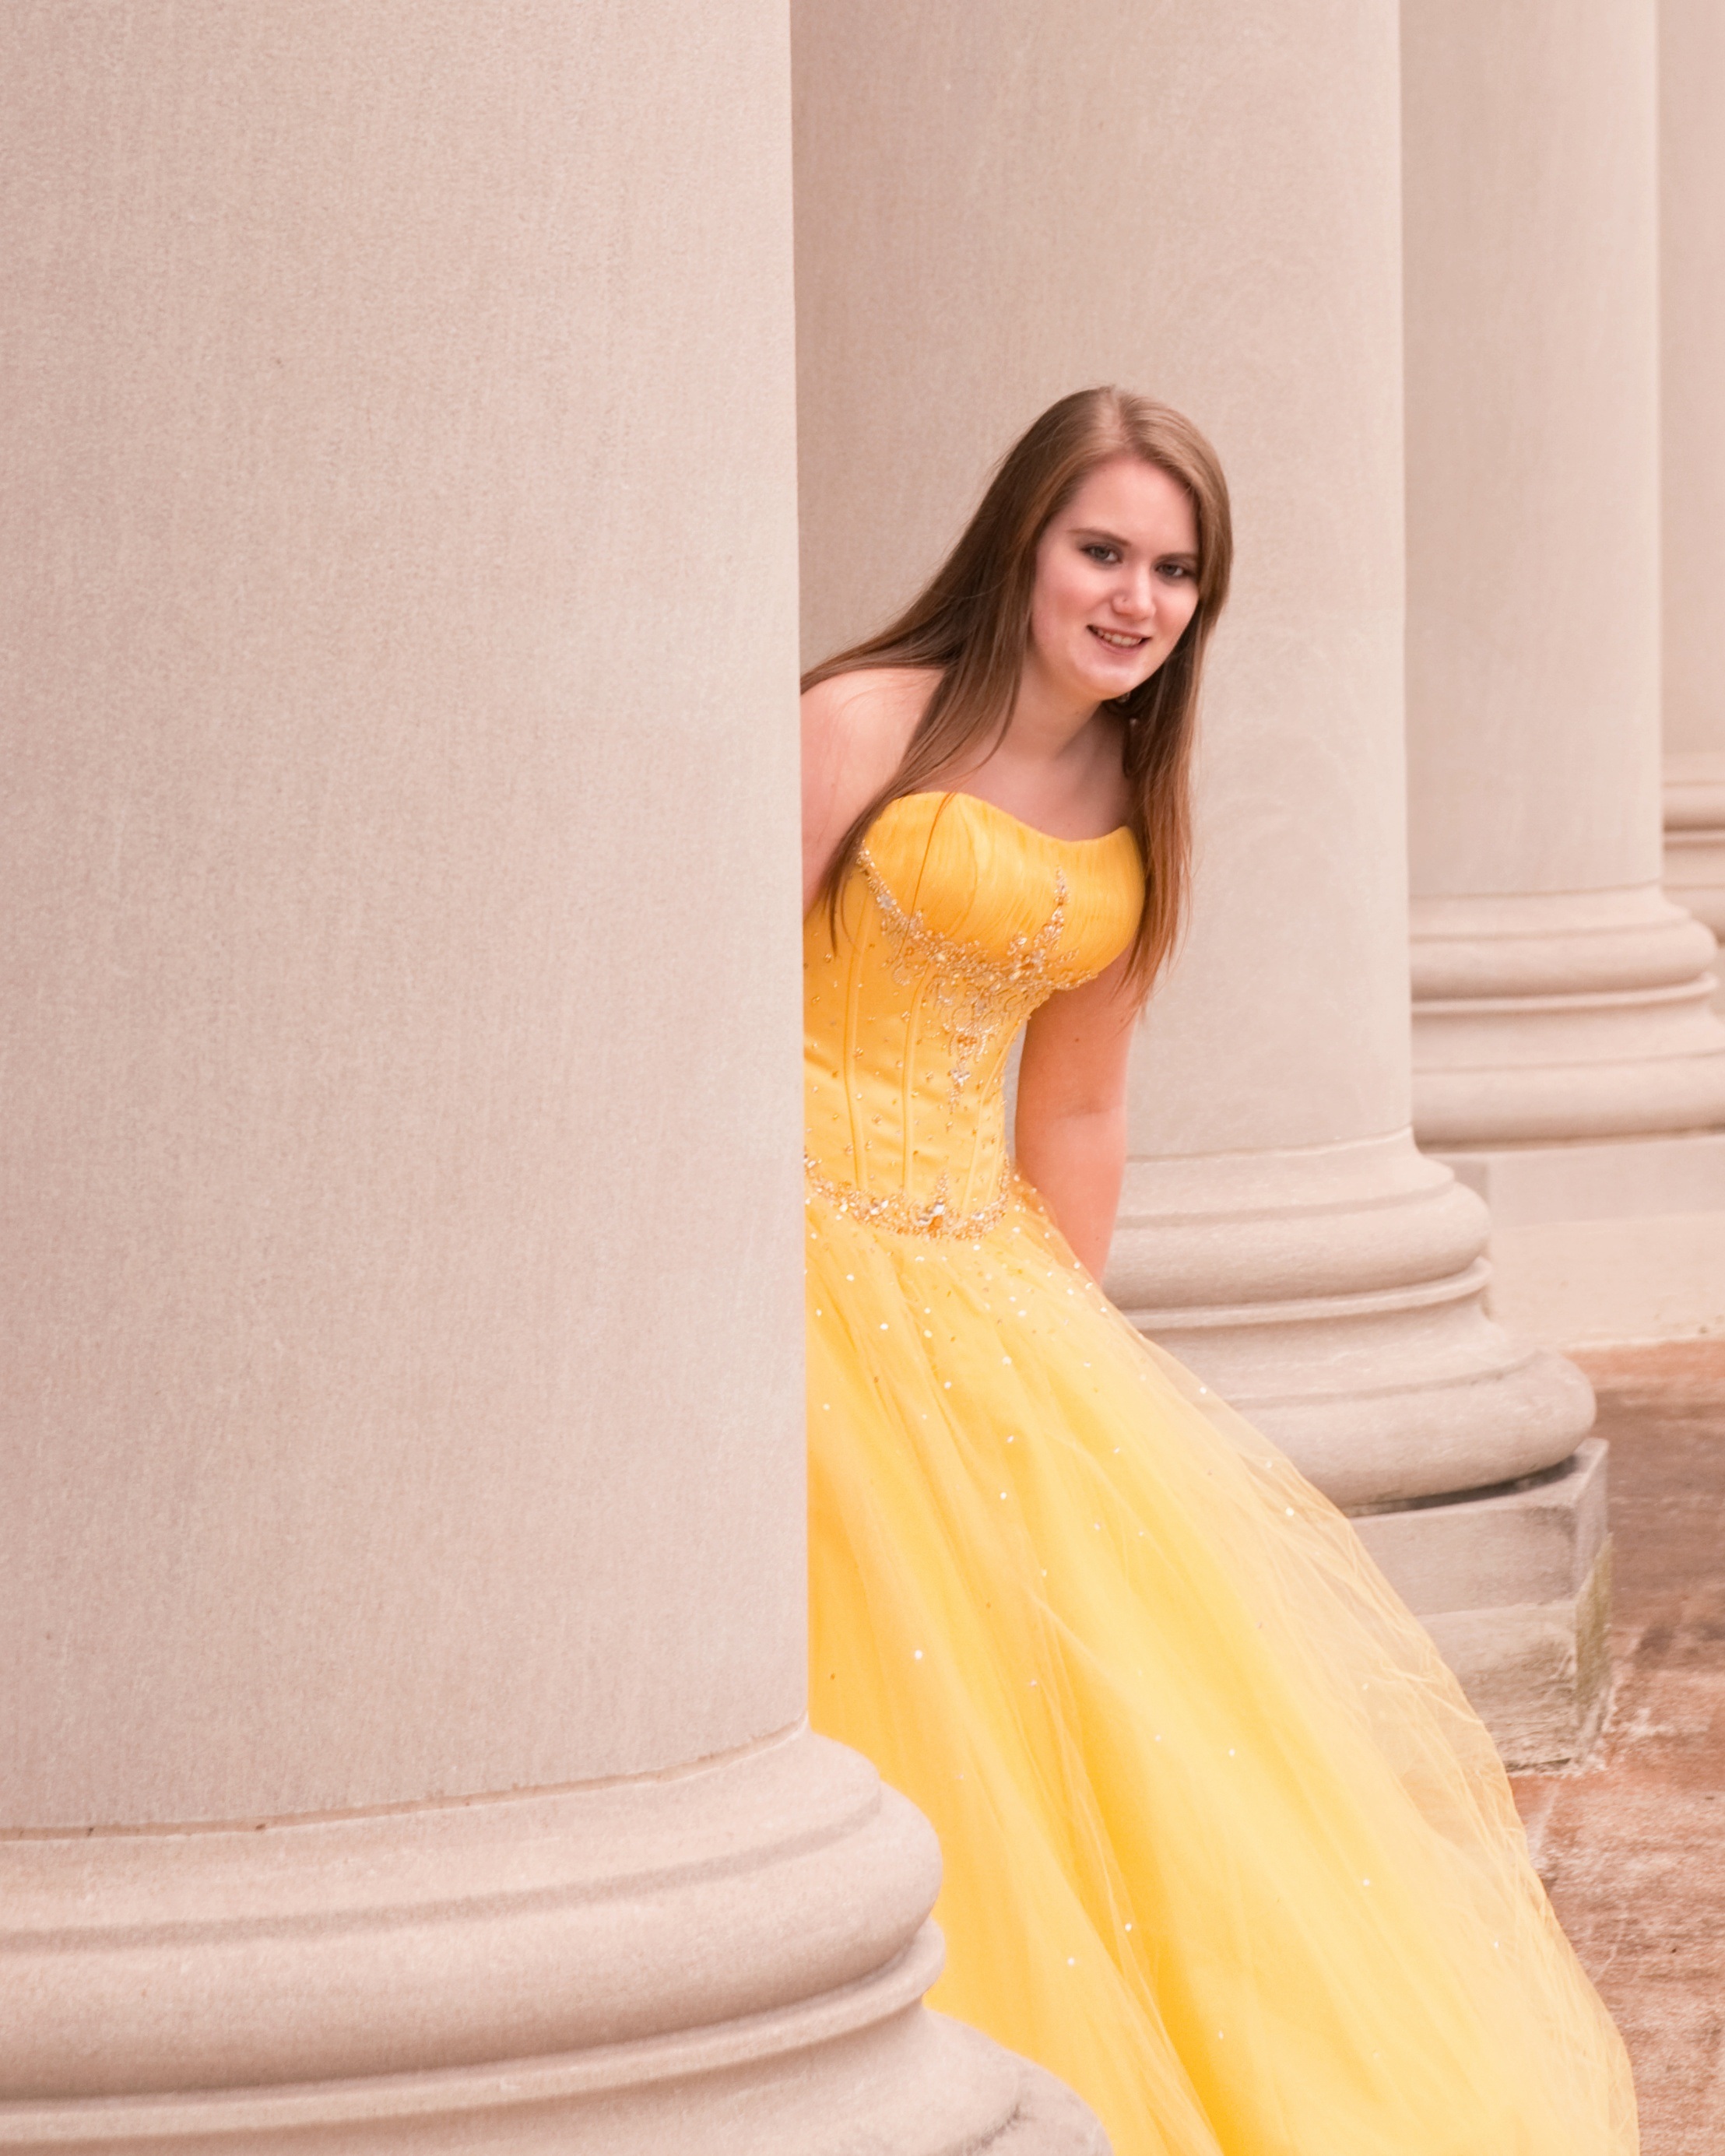
yellow, dress, clothing, wedding dress, woman, gown, bridal clothing, peach, cocktail dress, textile, formal wear, bridesmaid, prom, photo shoot, neck, abdomen, human body, satin, material